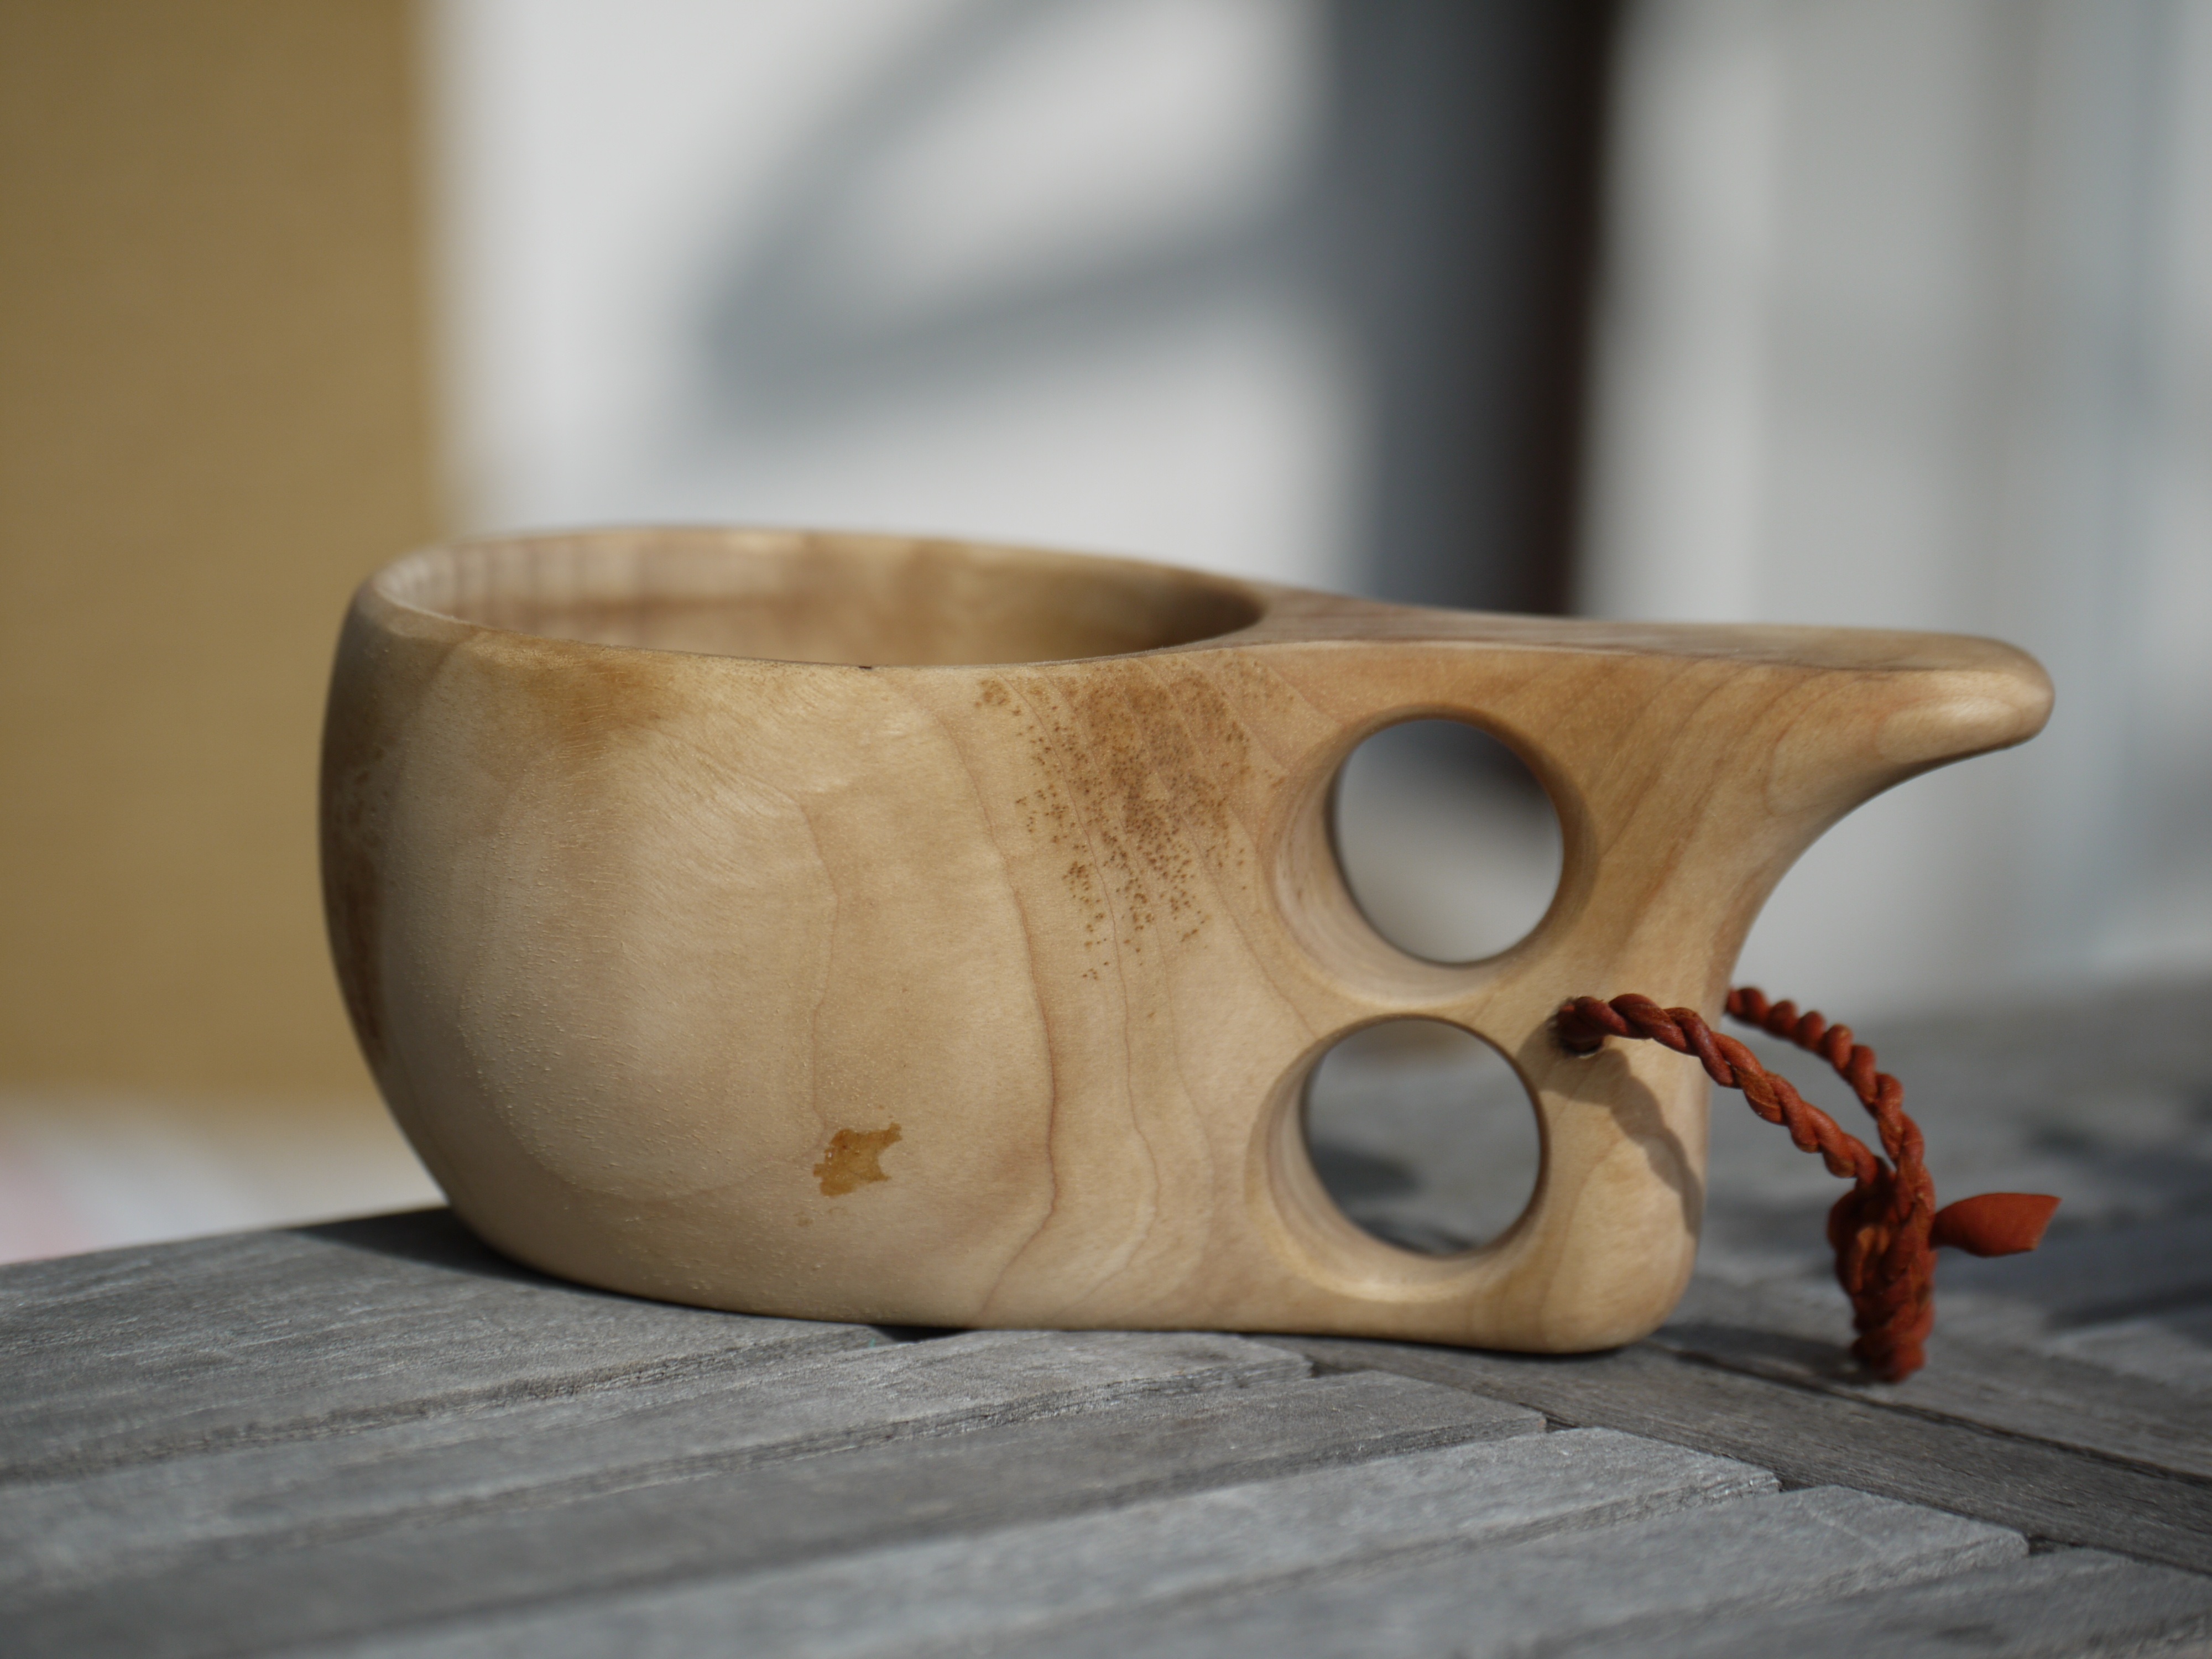
coffee, wood, leather, grain, cup, horn, birch, ceramic, brown, drink, rest, pottery, coffee cup, cord, sculpture, art, finland, carving, tradition, benefit from, coffee break, flamed, budget, belts, good morning, wood cup, kuksa